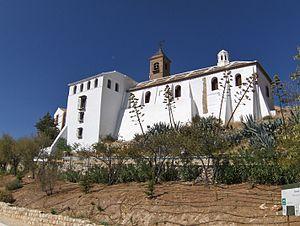
Archidona est une ville et une municipalité de la province de Malaga, dans la communauté autonome d'Andalousie en Espagne. C'est le chef-lieu de la comarque du Nord-est de Málaga.